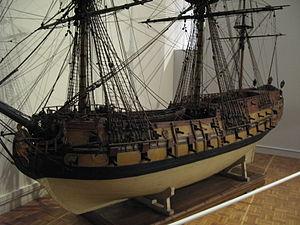
En modélisme, un modèle réduit est la représentation fonctionnelle à une échelle inférieure au modèle grandeur d’une voiture, d’un train, d’un navire, d’un aéronef, d’une machine. Si nécessaire, la motorisation peut être assurée par un moteur à élastique, un moteur électrique, un moteur à explosion, un moteur à air comprimé, un moteur à vapeur, un réacteur, etc.